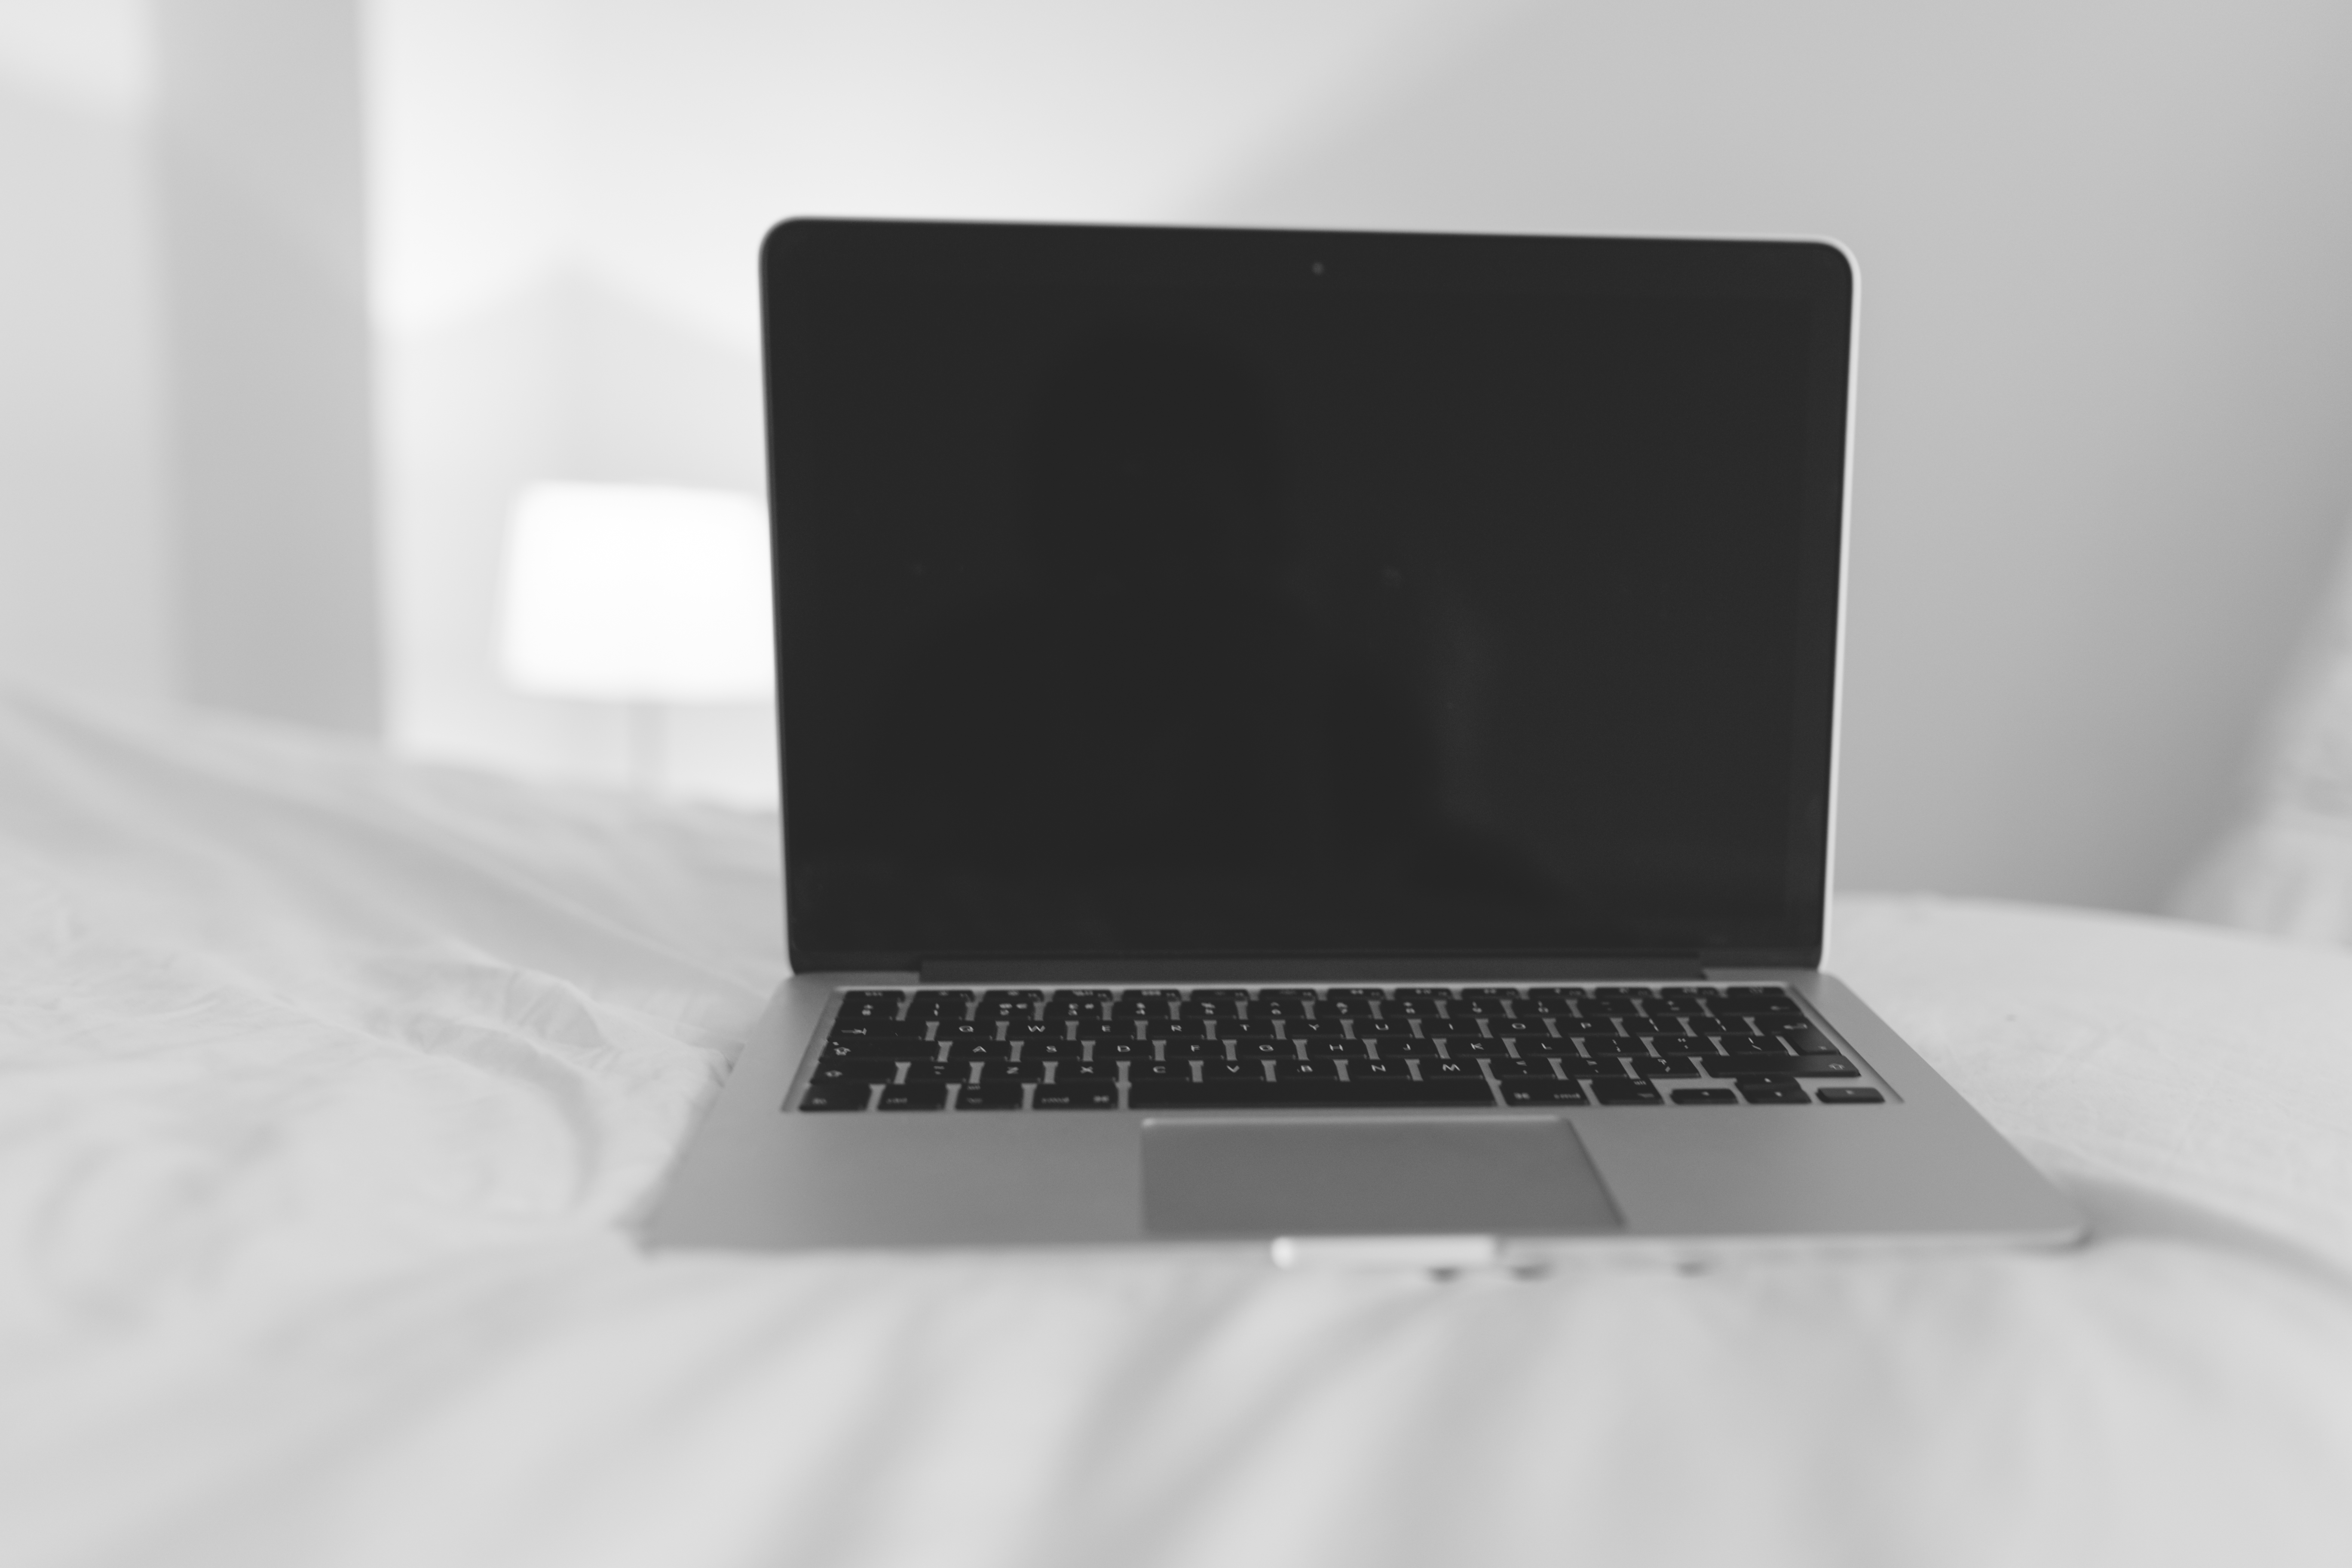
laptop, netbook, electronic device, technology, computer, personal computer, display device, computer hardware, computer accessory, flat panel display, personal computer hardware